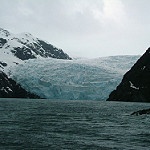
Scene: Outdoor